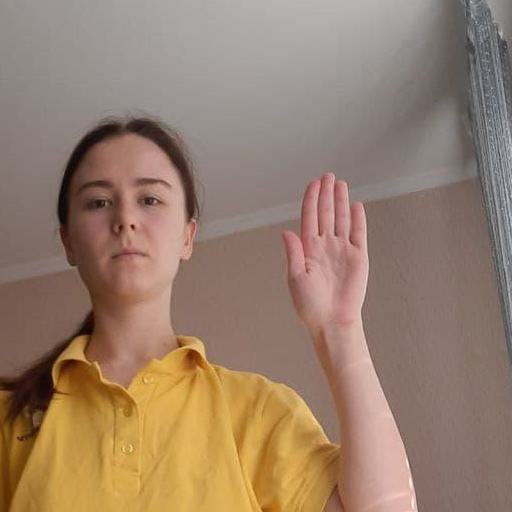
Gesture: stop